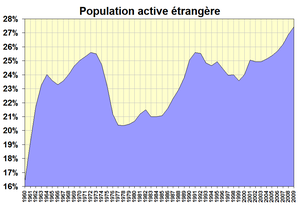
Population active étrangère en suisse 1960 - 2009
L'économie de la Suisse figure parmi les plus prospères et les plus développées au monde en dépit de l'absence de matières premières et de son absence de débouché maritime. Le taux de chômage y est structurellement bas, de même que le taux d'inflation. L'industrie, tournée vers l'exportation, est largement spécialisée dans les produits à haute valeur ajoutée.